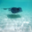
Label: ray